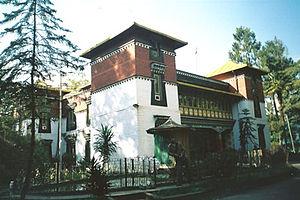
Située à une altitude de 1 500 m, Gangtok est la capitale du Sikkim, un ancien royaume himalayen rattaché à l'Inde en 1975 et devenu État de l'Union indienne, jouxtant le Tibet, le Népal et le Bhoutan.